Notre Dame Fighting Irish football

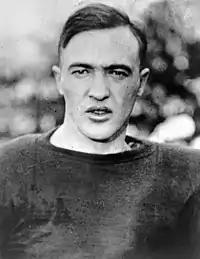
George Gipp, "The Gipper"

Gipp died at age 25 on December 14, 1920, just two weeks after Walter Camp elected him as Notre Dame's first All-American. Gipp likely contracted strep throat and pneumonia while giving punting lessons after his final game on November 20 against Northwestern. Since antibiotics were not available in the 1920s, treatment options for such infections were limited and they could be fatal even to young, healthy individuals. Rockne was speaking to Gipp on his hospital bed when he was purported to have delivered the famous "Win one for the Gipper" line.